Laura Mendez

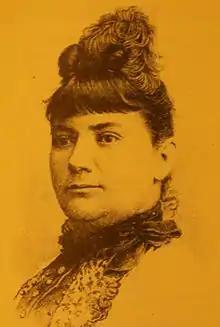
Laura Méndez of Cuenca

Laura María Luisa Elena Méndez Lefort was born on Thursday, 18 August 1853 in the Hacienda de Tamariz, Amecameca, State of Mexico. She died on 1 November 1928 due to complications related to diabetes. Laura attended the Escuela de Artes y Oficios, and later taught at the Conservatorio Nacional de Música in Mexico City.